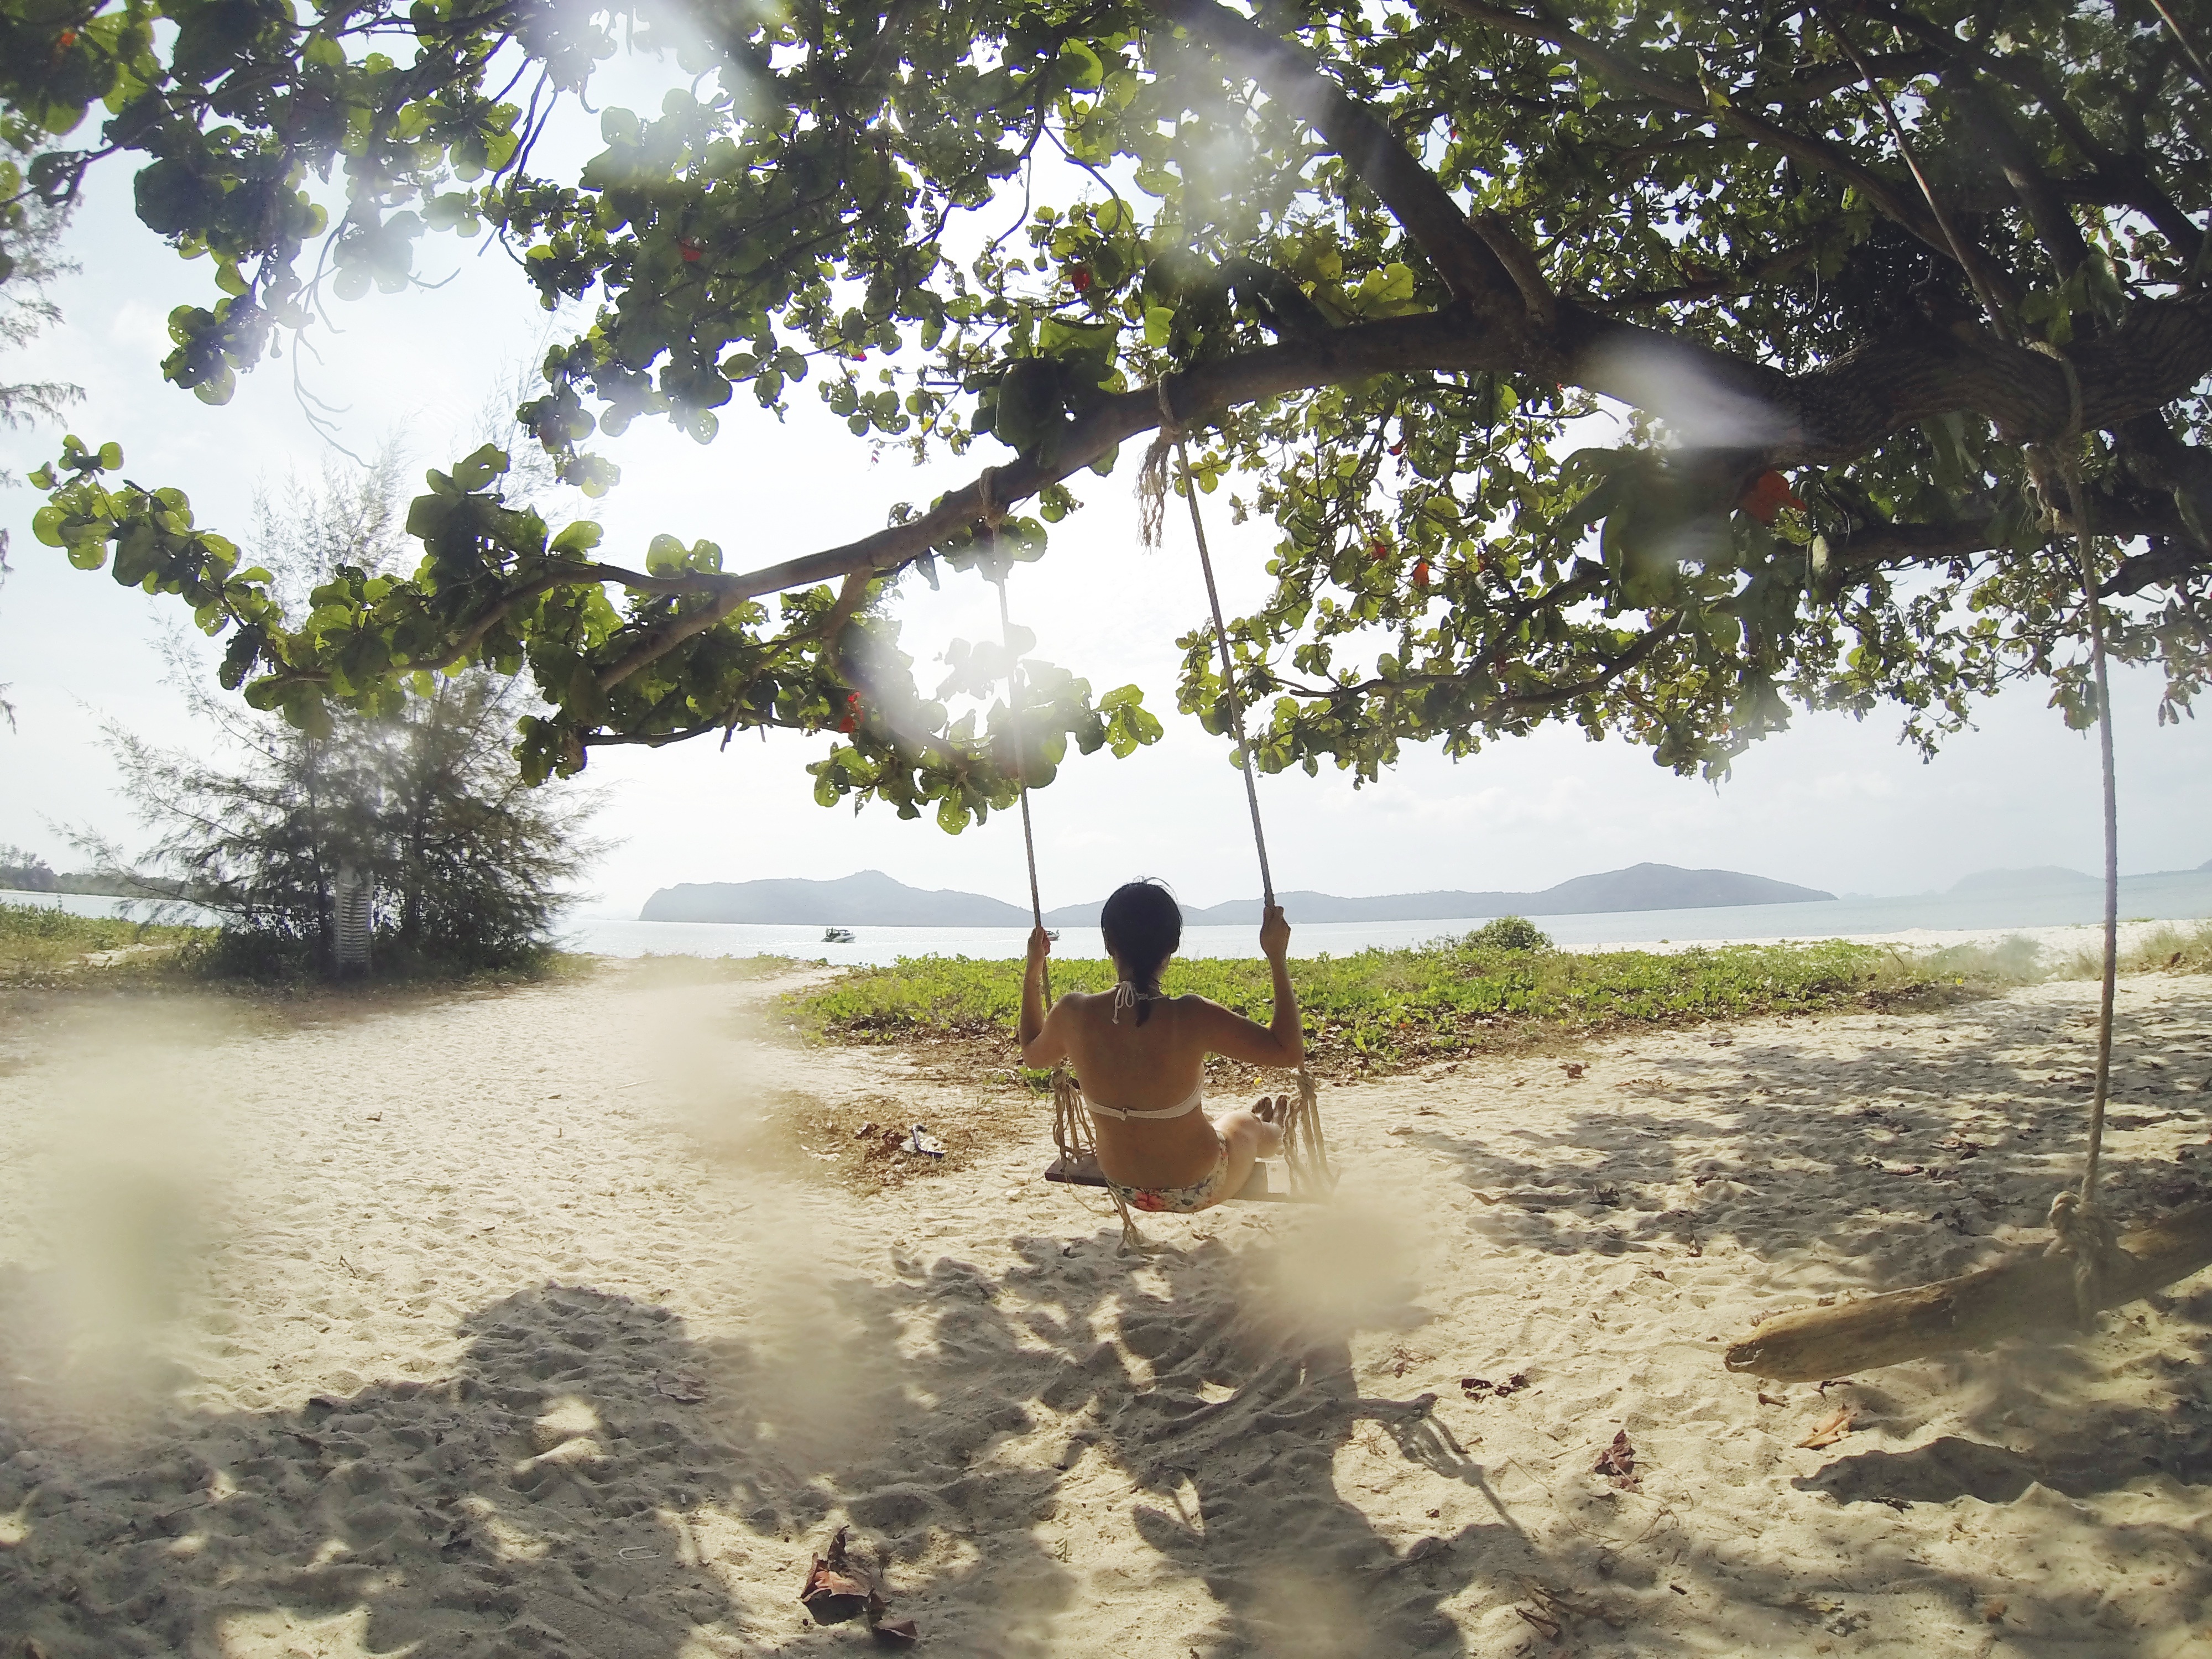
beach, coast, tree, water, nature, sand, horizon, person, people, sky, sunshine, sun, woman, sunlight, shore, summer, vacation, travel, idyllic, surf, young, relax, paradise, journey, seascape, blue, tourism, swing, bikini, leaves, seas, sunny, waves, girls, relaxation, women, holidays, boats, branches, females, beaches, exotic, ropes, islands, getaway, oceans, tropical beach